James Franco filmography

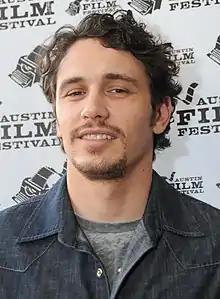

James Franco is an American actor and filmmaker. He began acting on television, guest-starring in "Pacific Blue" (1997). He landed his breakthrough role in the comedy-drama television series "Freaks and Geeks" (1999–2000). After his film debut in "Never Been Kissed" (1999), Franco won a Golden Globe Award for Best Actor – Miniseries or Television Film and was nominated for Screen Actors Guild Award and Primetime Emmy Award in the same categories for playing the eponymous actor in the 2001 television biopic "James Dean". He went on to play Harry Osborn in the superhero film "Spider-Man" (2002), and reprised the role in its sequels "Spider-Man 2" (2004) and "Spider-Man 3" (2007). For the last of the three, he garnered a nomination for the Saturn Award for Best Supporting Actor. His only screen appearance of 2003 was in the ballet film "The Company". Franco directed and starred in the comedy "The Ape" (2005).